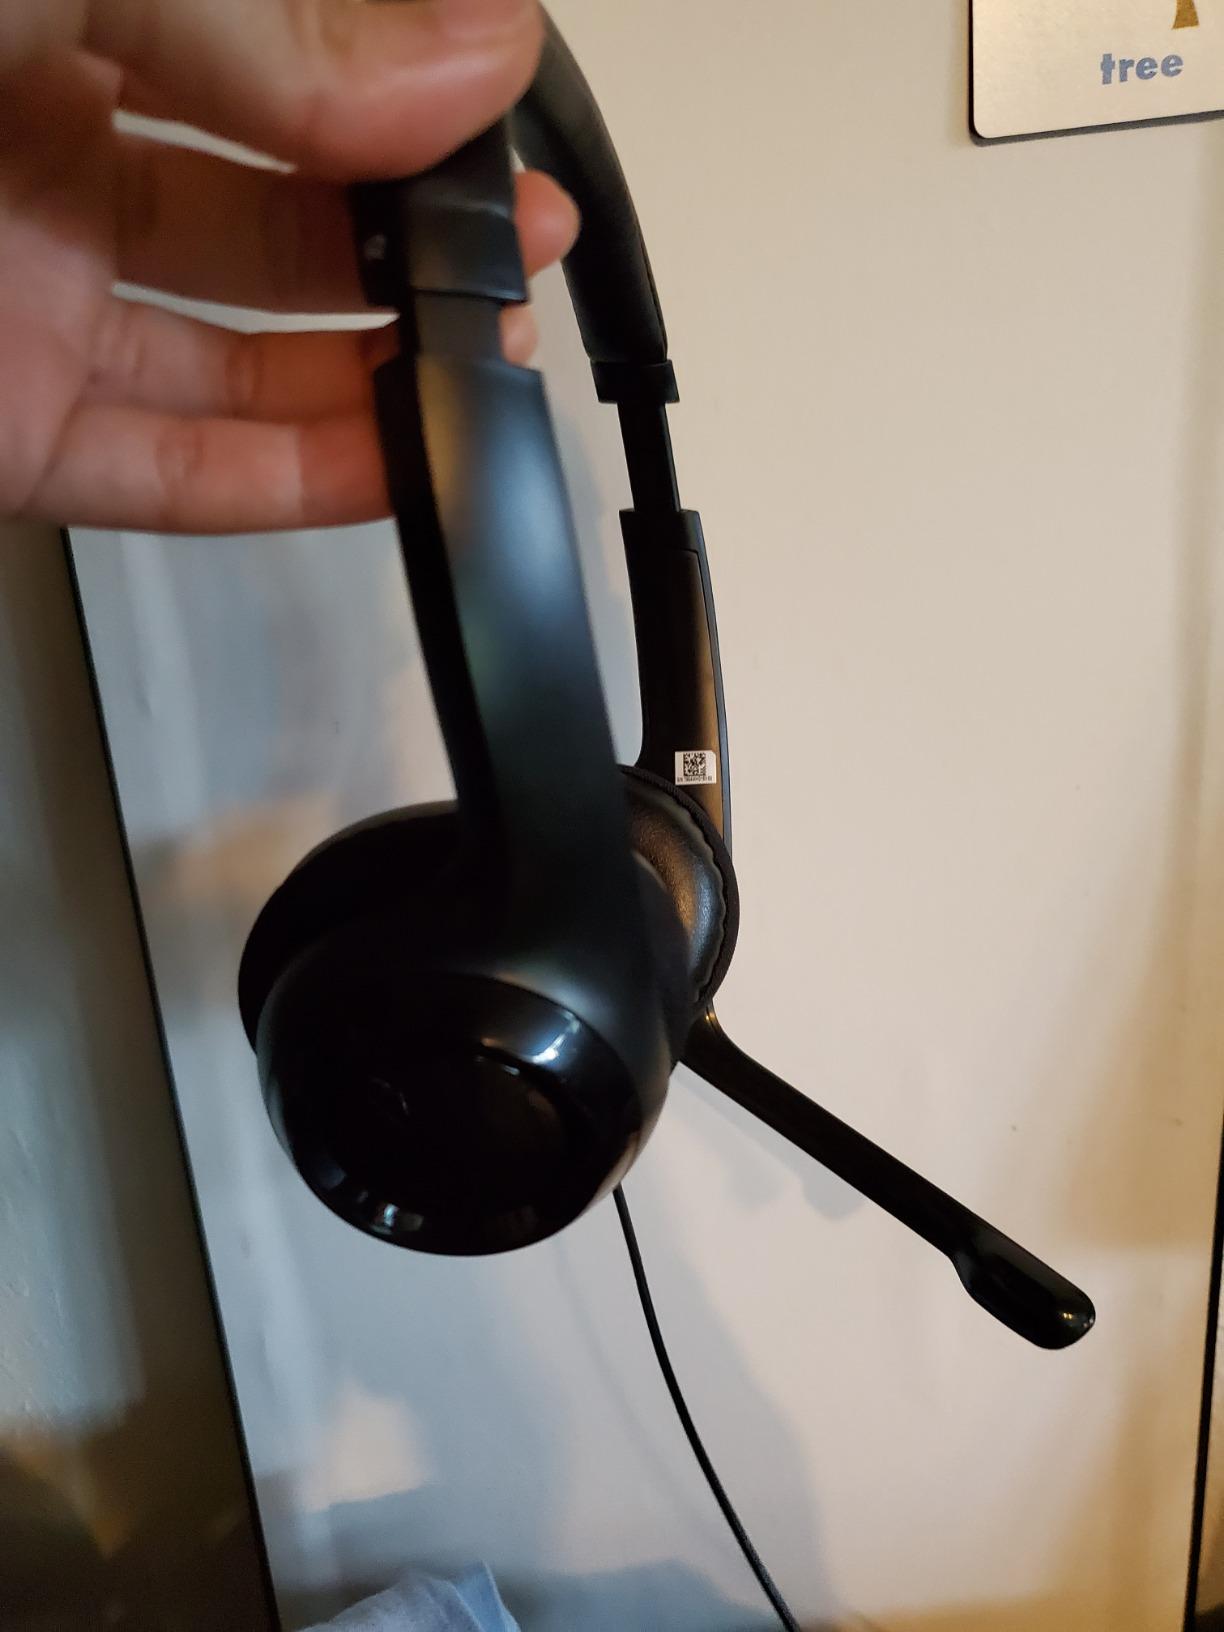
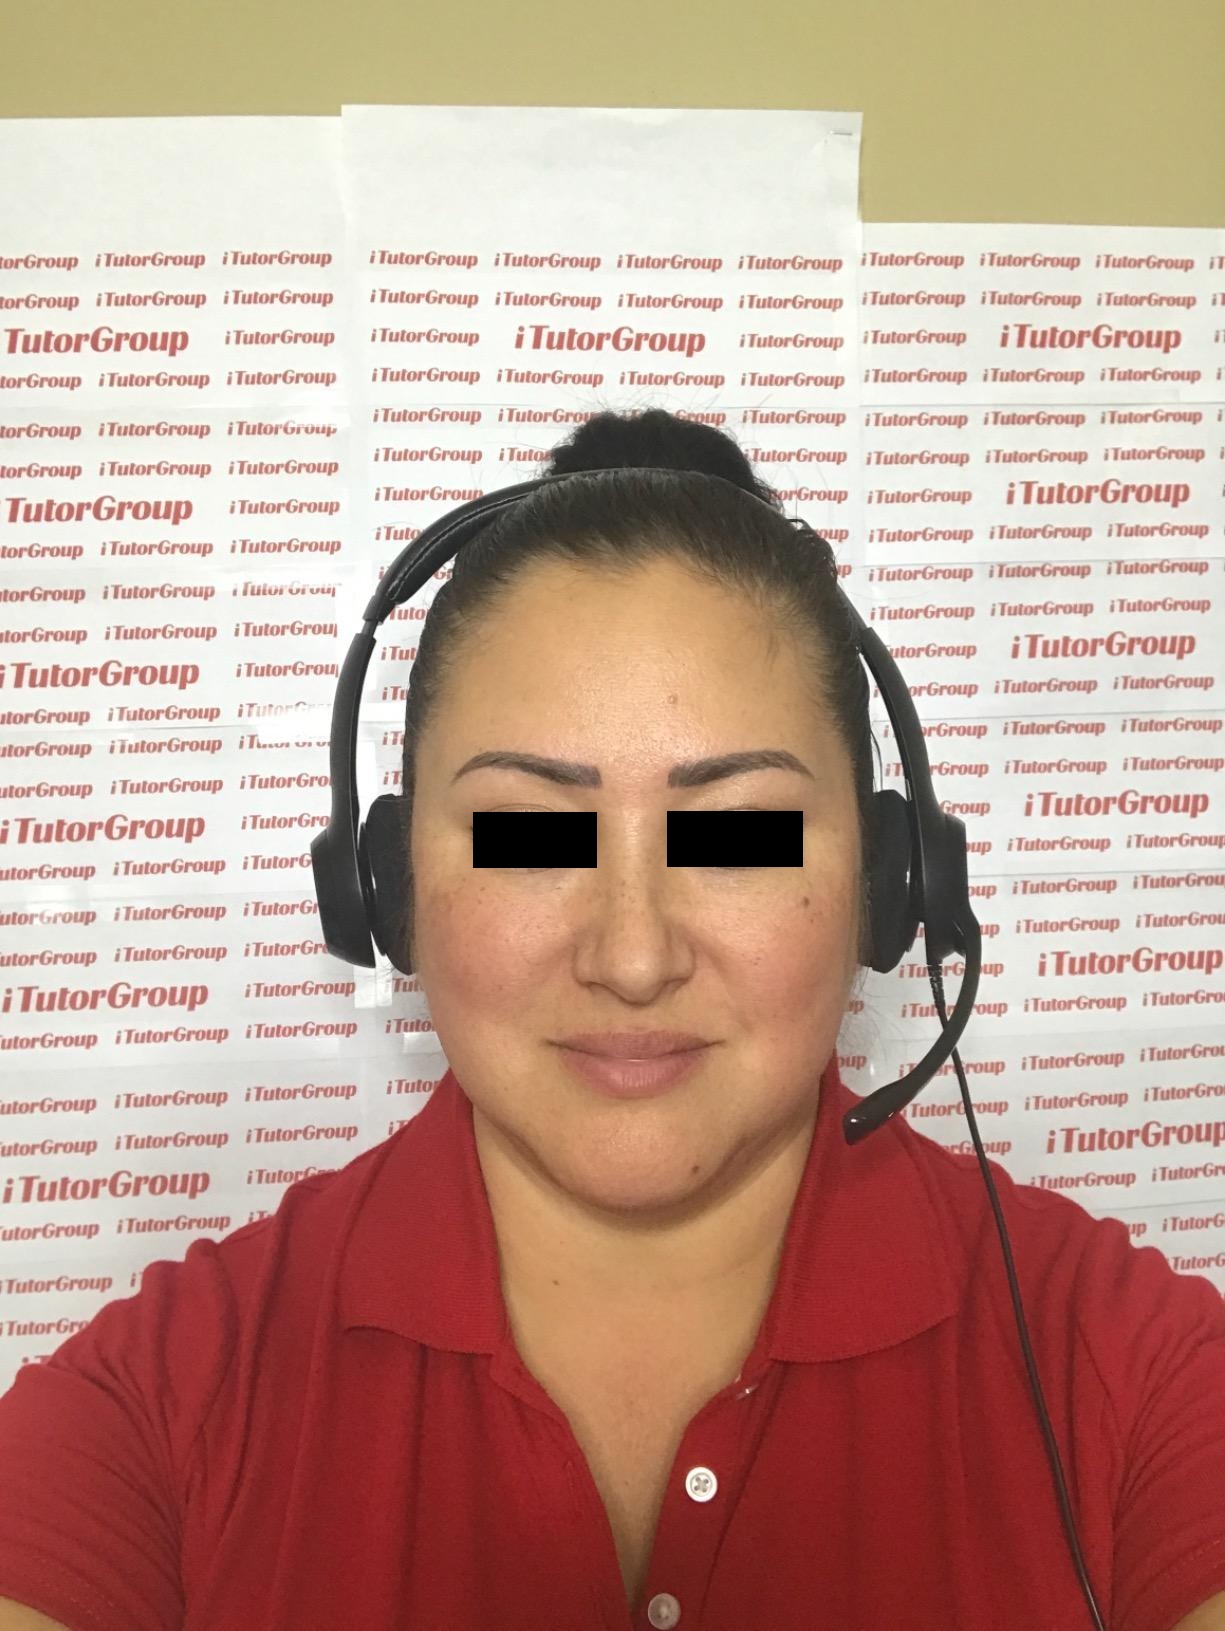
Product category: headphones
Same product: yes